Patrick L. Quinlan

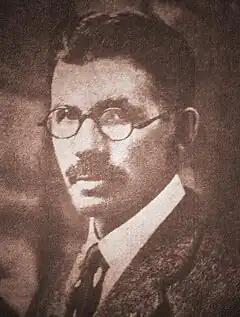
Patrick L. Quinlan as he appeared in September 1921.

Arthur Patrick L. "Pat" Quinlan (1883–1948) was an Irish trade union organizer, journalist, and socialist political activist. Quinlan is best remembered for the part he played as an organizer for the Industrial Workers of the World in the 1913 Paterson silk strike — an event which led to his imprisonment for two years in the New Jersey State Penitentiary.